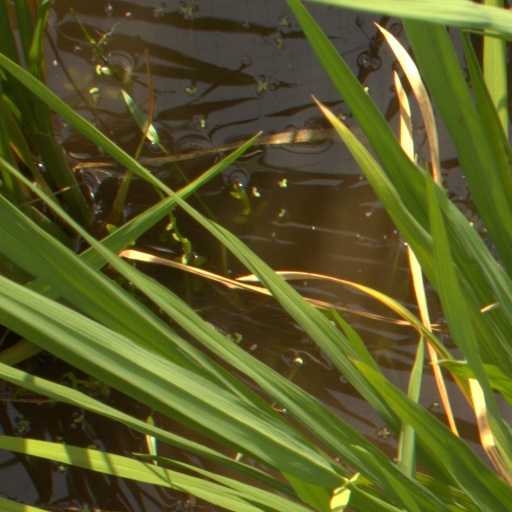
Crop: rice